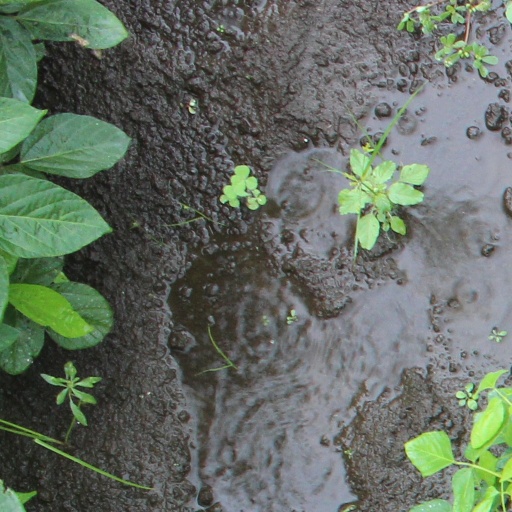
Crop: soybean